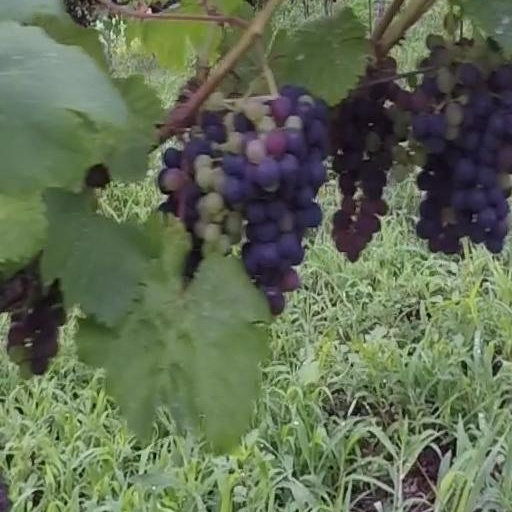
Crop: grape